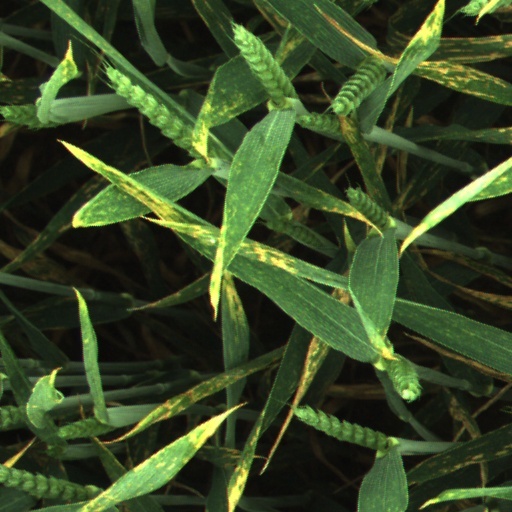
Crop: wheat